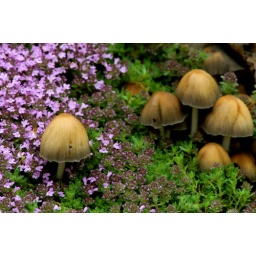
Mushrooms standing in a sea of lavender and green thyme